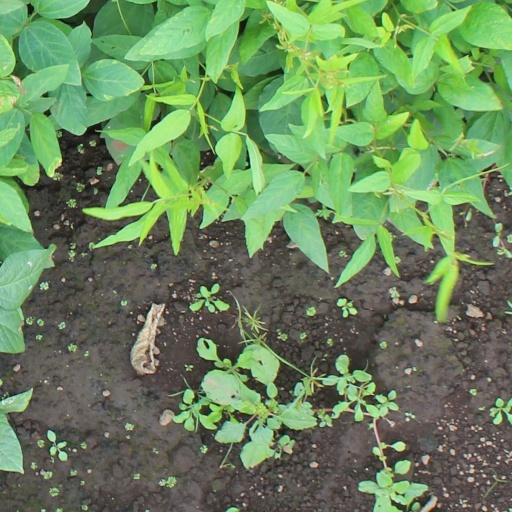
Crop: soybean